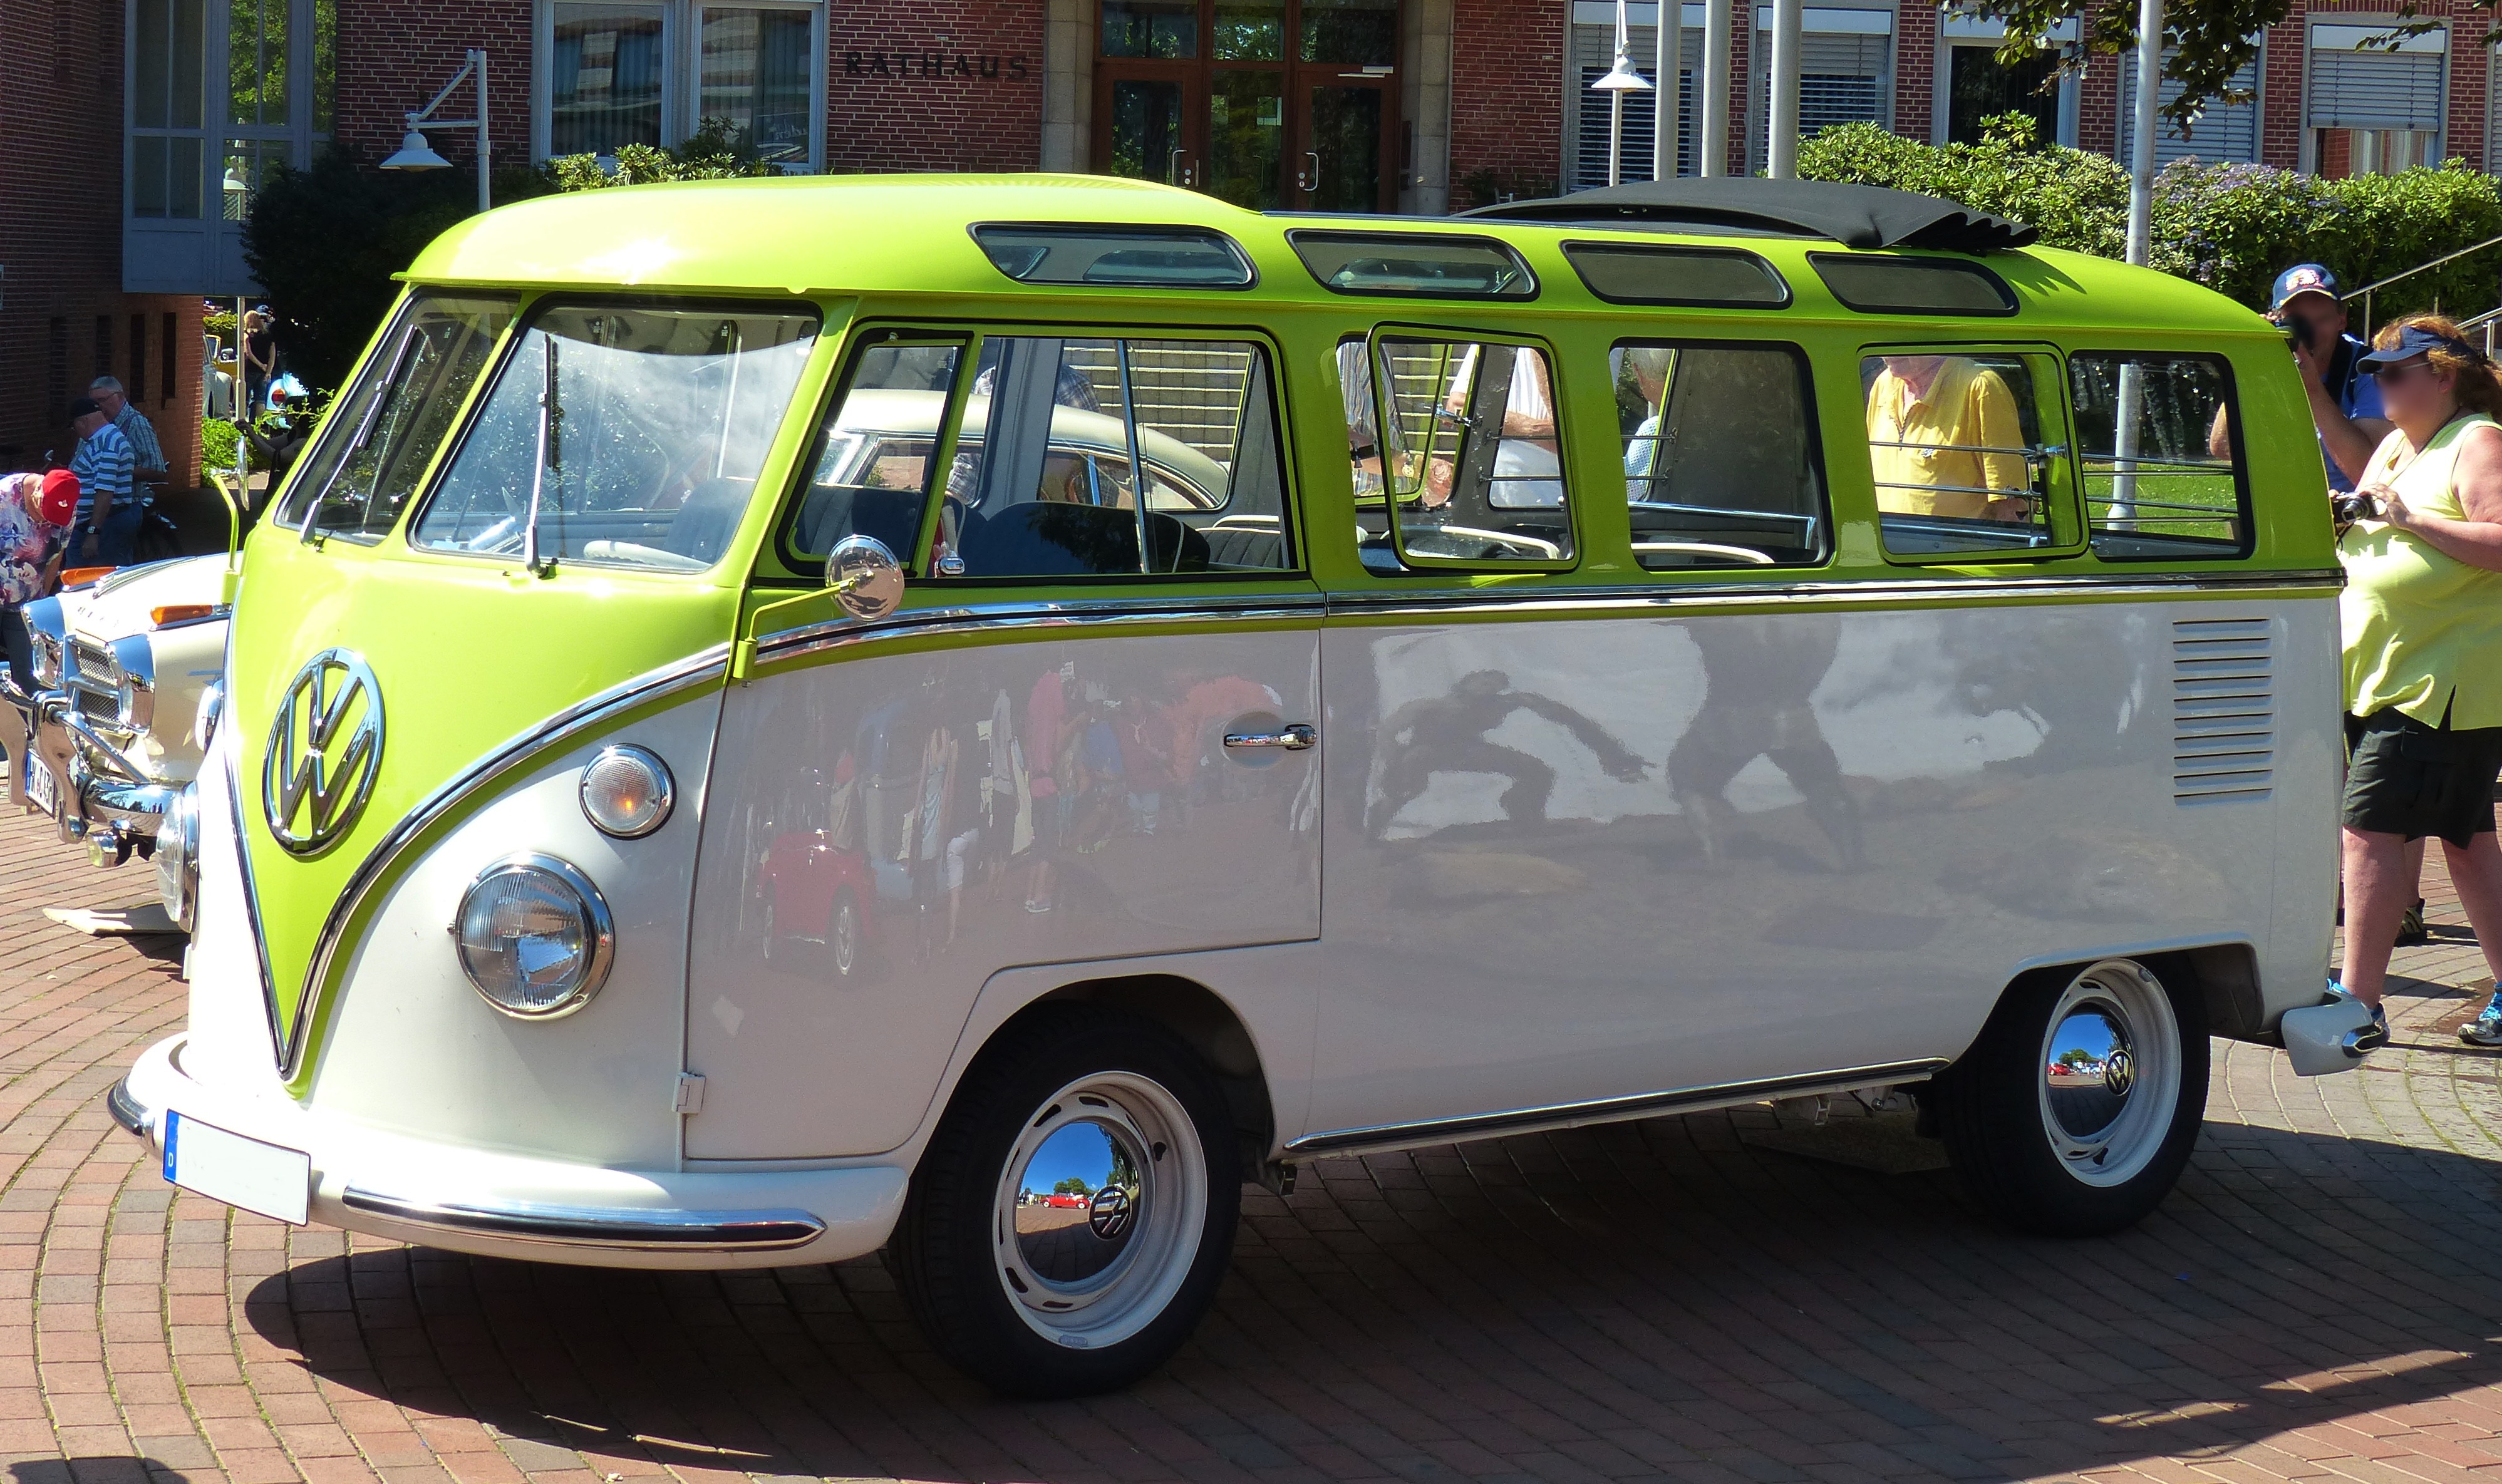
car, automobile, vw, volkswagen, van, old, vehicle, motor vehicle, oldtimer, samba, classic, historically, bulli, vehicles, minibus, old cars, antique car, land vehicle, volkswagen type 2, automobile make, compact car, vw t1